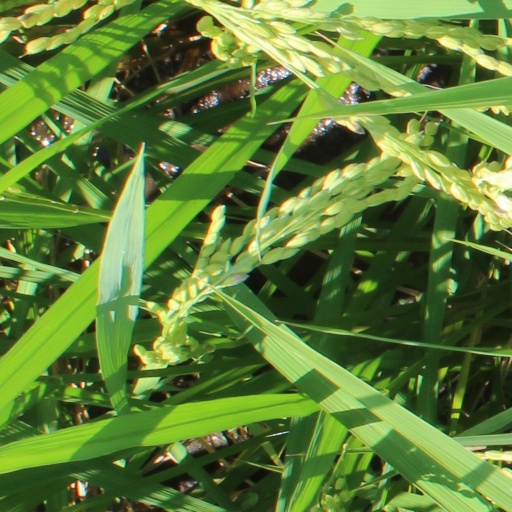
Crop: rice